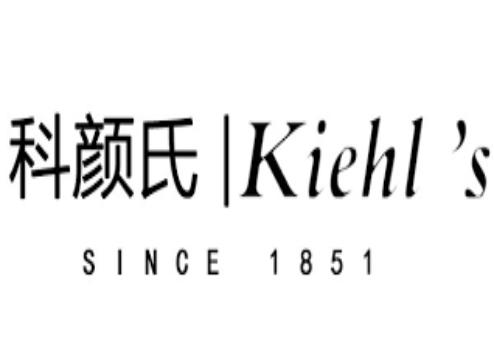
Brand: Kiehl's
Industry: Necessities